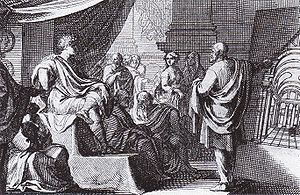
Vitruv
Marcus Vitruvius Pollio på dansk ofte Vitruv var en romersk arkitekt og ingeniør, der er kendt for sit store værk De architectura.